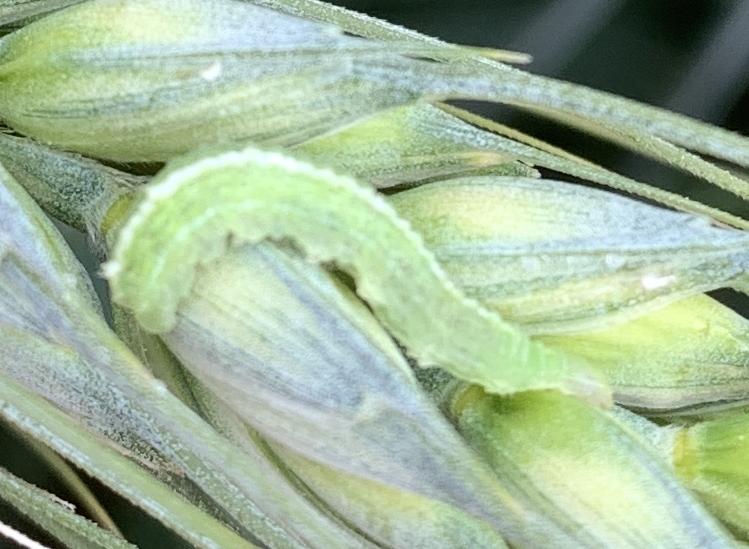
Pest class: predators